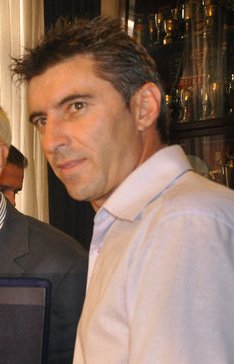
ทีโอดอรอส ซาโกราคิส

| name = ทีโอดอรอส ซาโกราคิส
| image = Theodoros Zagorakis.jpg
| fullname = ทีโอดอรอส ซาโกราคิส
| birth_place = ไลดีอา คาวาลา กรีซ
| position = กองกลาง
| years1 = 1988–1992
| clubs1 = Kavala F.C.|คาวาลา
| caps1 = 114
| goals1 = 6
| years2 = 1992–1998
| clubs2 = สโมสรฟุตบอลปาโอก|ปาโอก
| caps2 = 155
| goals2 = 10
| years3 = 1998–2000
| clubs3 = สโมสรฟุตบอลเลสเตอร์ซิตี|เลสเตอร์ซิตี
| caps3 = 50
| goals3 = 3
| years4 = 2000–2004
| clubs4 = สโมสรฟุตบอลอาเอกเอเธนส์|อาเอกเอเธนส์
| caps4 = 101
| goals4 = 4
| years5 = 2004–2005
| clubs5 = สโมสรฟุตบอลโบโลญญา 1909|โบโลญญา
| caps5 = 32
| goals5 = 0
| years6 = 2005–2007
| clubs6 = สโมสรฟุตบอลปาโอก|ปาโอก
| caps6 = 45
| goals6 = 0
| totalcaps = 497
| totalgoals = 23
| nationalyears1 = 1994–2007
| nationalteam1 = ฟุตบอลทีมชาติกรีซ|กรีซ
| nationalcaps1 = 120
| nationalgoals1 = 3
| medaltemplates = MedalCountry|
ทีโอดอรอส "ทีโอ" ซาโกราคิส (; เกิดวันที่ 27 ตุลาคม ค.ศ. 1971) เป็นนักการเมืองชาวกรีกและอดีตนักฟุตบอลชาวกรีกในตำแหน่งกองกลาง เขาเคยเป็นกัปตัน (ฟุตบอล)|กัปตันของฟุตบอลทีมชาติกรีซ|ทีมชาติกรีซชุดชนะเลิศฟุตบอลชิงแชมป์แห่งชาติยุโรป 2004 และเคยเป็นประธานของสโมสรฟุตบอลปาโอก
ซาโกราคิสมีบทบาทสำคัญในการช่วยให้กรีซคว้าแชมป์ฟุตบอลชิงแชมป์แห่งชาติยุโรป 2004 และมีชื่อติดทีมยอดเยี่ยมของรายการแข่งขันโดยยูฟ่า และยังได้รับรางวัลผู้เล่นยอดเยี่ยมของรายการแข่งขันอีกด้วย ฟีฟ่าเสนอชื่อเขาเข้าชิงผู้เล่นยอดเยี่ยมของโลกประจำปี 2004 ซึ่งสุดท้ายเขาอยู่อันดับที่ 17 ร่วมกับตำนานทีมชาติสเปนอย่างราอุล นอกจากนี้ ยูฟ่ายังเสนอชื่อเขาเข้าชิงรางวัลบัลลงดอร์ประปี 2004 ซึ่งเขาอยู่ในอันดับที่ 5 ต่อจากโรนัลดิญโญ (อันดับที่สาม) และตีแยรี อ็องรี (อันดับที่สี่) เขาครองสถิติผู้เล่นที่ลงเล่นให้กับทีมชาติกรีซติดต่อกันมากที่สุดที่ 57 นัด (ยกเว้นหนึ่งนัดในปี 2006 ที่เขาได้รับบาดเจ็บ) นับตั้งแต่ลงเล่นทีมชาติครั้งแรกจนกระทั่งเวลาผ่านไป 12 ปี
หลังจากที่ทำหน้าที่เป็นกัปตันของทีมชาติเป็นระยะเวลาถึง 14 ปี ซาโกราคิสประกาศเลิกเล่นทีมชาติเมื่อวันที่ 5 ตุลาคม ค.ศ. 2006 ซึ่งเขาจะยังได้ลงเล่นอีกไม่กี่นัด ในฟุตบอลชิงแชมป์แห่งชาติยุโรปรอบคัดเลือกนัดที่พบกับฟุตบอลทีมชาตินอร์เวย์|นอร์เวย์ในวันที่ 2 ตุลาคม ค.ศ. 2006 และนัดที่พบกับฟุตบอลทีมชาติบอสเนียและเฮอร์เซโกวีนา|บอสเนียและเฮอร์เซโกวีนาในวันที่ 6 ตุลาคม และในวันที่ 22 สิงหาคม ค.ศ. 2007 เขาลงเล่นให้กับทีมชาติเป็นครั้งสุดท้ายในนัดที่พบกับฟุตบอลทีมชาติสเปน|สเปน โดยได้ลงเล่น 15 นาทีก่อนถูกเปลี่ยนตัวออก ซึ่งแฟนทีมชาติต้องปรบมือและตะโกนเรียกชื่อของเขา
== เกียรติประวัติ ==
;เลสเตอร์ซิตี
* อีเอฟแอลคัพ|ลีกคัพ: ฟุตบอลลีกคัพ 2000 นัดชิงชนะเลิศ|1999–2000
;อาเอกเอเธนส์
* กรีกฟุตบอลคัพ|กรีกคัพ: 2001–02
;กรีซ
* ฟุตบอลชิงแชมป์แห่งชาติยุโรป: ฟุตบอลชิงแชมป์แห่งชาติยุโรป 2004|2004
;รางวัลส่วนตัว
* ผู้เล่นยอดเยี่ยมประจำฟุตบอลชิงแชมป์แห่งชาติยุโรป 2004
* ทีมยอดเยี่ยมประจำฟุตบอลชิงแชมป์แห่งชาติยุโรป 2004
* ผู้เล่นยอดเยี่ยมประจำนัดชิงชนะเลิศ ฟุตบอลชิงแชมป์แห่งชาติยุโรป 2004
== อ้างอิง ==
== แหล่งข้อมูลอื่น ==
* Official website
* FootballDatabase profile and stats
หมวดหมู่:ผู้เล่นสโมสรฟุตบอลอาเอกเอเธนส์
หมวดหมู่:ผู้เล่นสโมสรฟุตบอลโบโลญญา 1909
หมวดหมู่:ผู้เล่นในพรีเมียร์ลีก
หมวดหมู่:นักฟุตบอลชาวกรีก
หมวดหมู่:ผู้เล่นสโมสรฟุตบอลเลสเตอร์ซิตี
หมวดหมู่:ผู้เล่นในเซเรียอา
หมวดหมู่:ผู้เล่นสโมสรฟุตบอลปาโอก
หมวดหมู่:ผู้เล่นในฟุตบอลชิงแชมป์แห่งชาติยุโรป 2004
หมวดหมู่:ผู้เล่นในฟีฟ่าคอนเฟเดอเรชันส์คัพ 2005
หมวดหมู่:กัปตันในชุดชนะเลิศฟุตบอลชิงแชมป์แห่งชาติยุโรป
หมวดหมู่:ผู้เล่นในชุดชนะเลิศฟุตบอลชิงแชมป์แห่งชาติยุโรป
หมวดหมู่:นักฟุตบอลทีมชาติกรีซ
หมวดหมู่:ผู้เล่นในซูเปอร์ลีกกรีซ
หมวดหมู่:กองกลางฟุตบอล
หมวดหมู่:บุคคลจากแคว้นอีสต์มาซิโดเนียและเทรซ